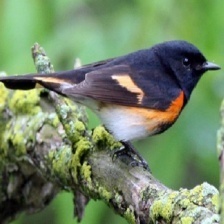
Species: AMERICAN REDSTART
Scientific name: SETOPHAGA RUTICILLA